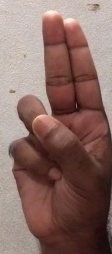
ASL sign: U